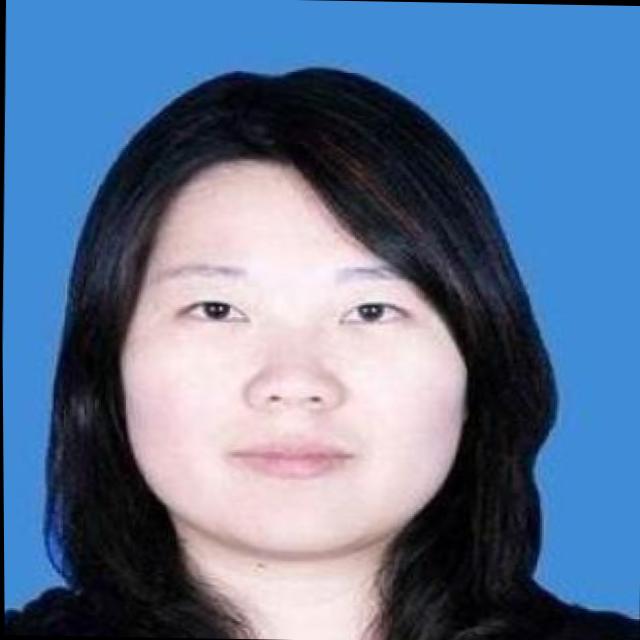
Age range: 21-44